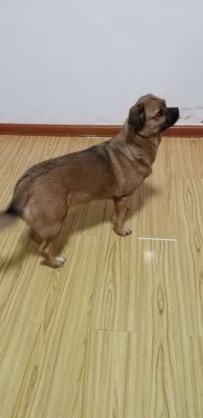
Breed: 3336-n000121-chinese_rural_dog